Battle of Limonest

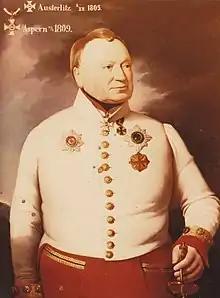
Maximilian Wimpffen

To the north and northeast of Limonest is a height called Mont-d'Or. The northern approaches to Lyon on the east bank of the Saône were guarded by the 5,539 infantry, 283 cavalry, and 6 guns of Bardet's division. Bardet covered an area from Miribel to the northeast of Lyon to Caluire-et-Cuire on the Saône. On both banks of the river, Augereau deployed 20,786 infantry, 1,976 cavalry, and 1,507 artillerists with 33 guns, for a total of 24,269 men. He faced an Allied army numbering 43,000 infantry, 5,000 cavalry, and 100 guns and the west bank and 8,000 infantry and 24 guns on the east bank. The Coalition total was 56,000 men and 124 guns.